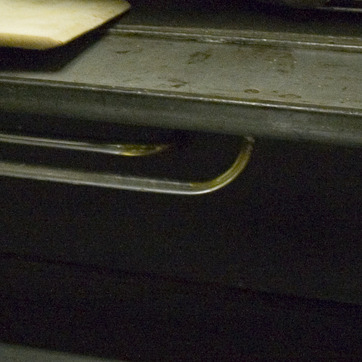
Material: metal